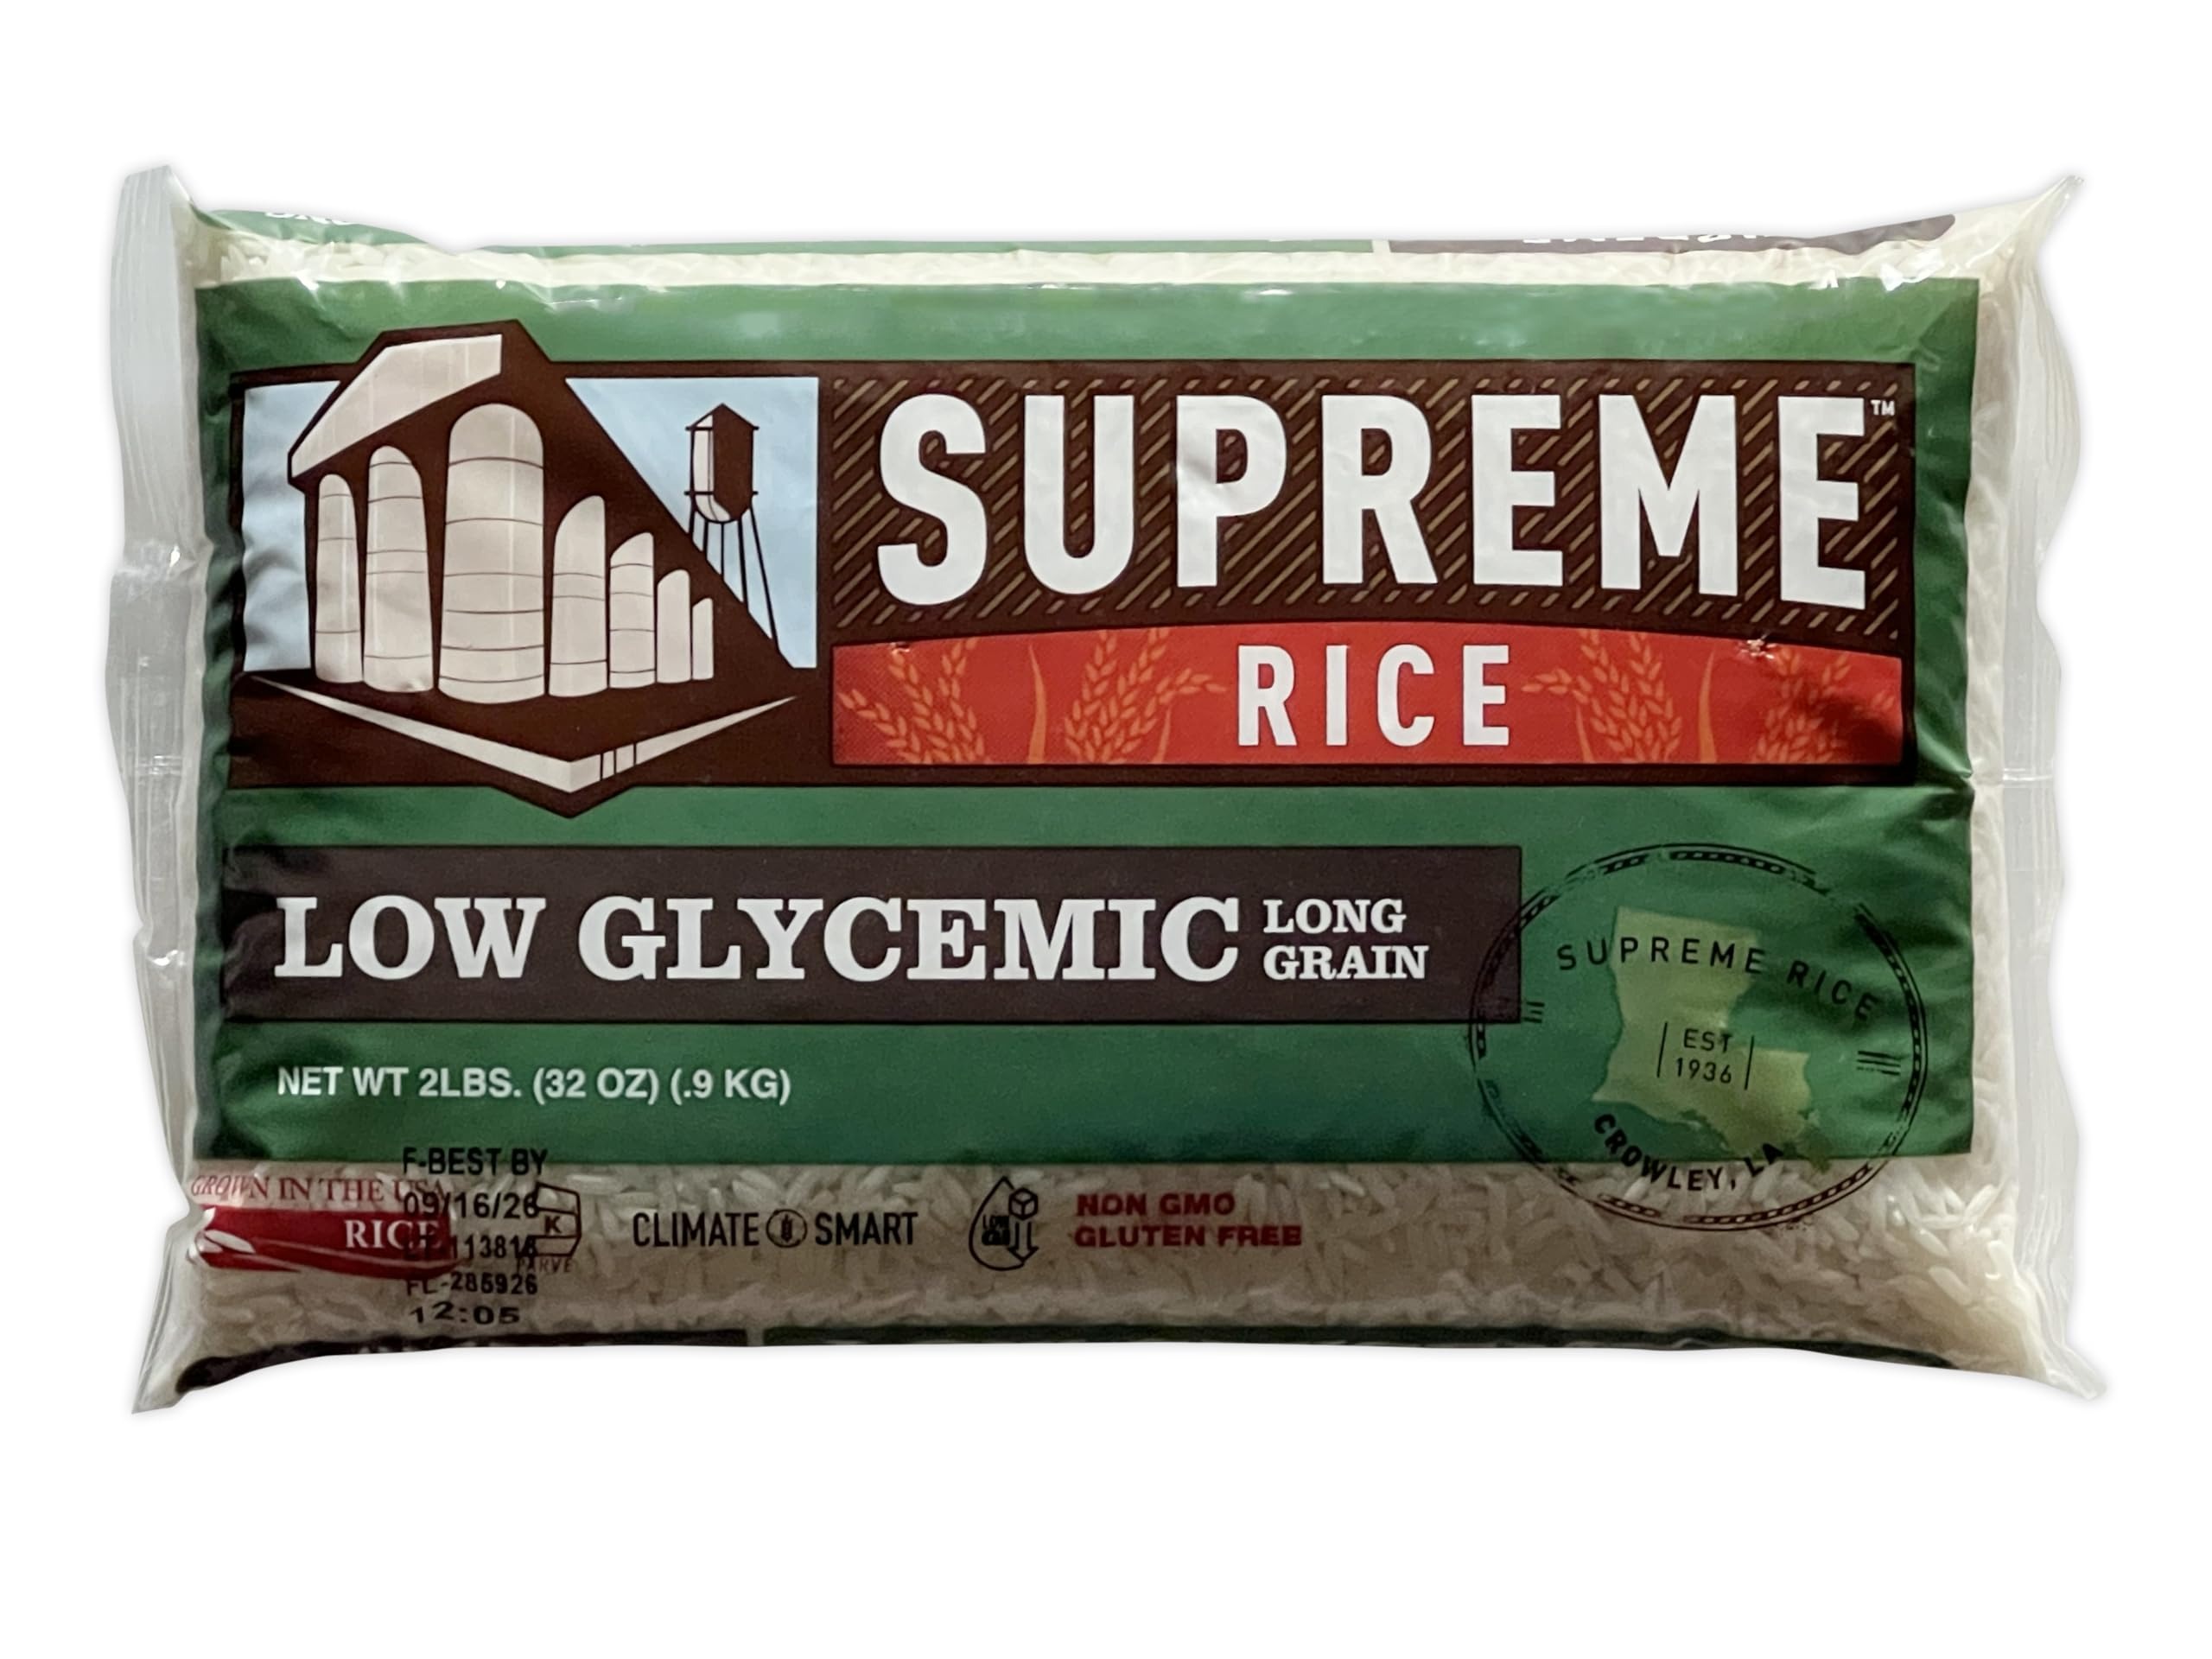
Item Name: Supreme Rice White Rice – Low Glycemic Index – Locally Grown Long-Grain White Rice – Made in the USA – Rich Nutrient Content – Ideal for Curry, Desserts, Stir-Fry
Bullet Point 1: A Must in Your Pantry: Whether you are on a diet or you seek healthier food alternatives, the Supreme White Rice is what you need! This unique, locally-grown long-grain rice makes a valuable and healthy addition to your diet while delighting your senses with its fluffy texture and balanced taste.
Bullet Point 2: Premium Quality: Supreme White Rice long grain is grown and harvested in the heart of the Louisiana to offer you a premium quality, sustainable product that can help contribute to healthy living and optimal diet!
Bullet Point 3: Low Glycemic: What makes the Supreme White Rice truly distinctive is the low glycemic index.
Bullet Point 4: Diet-Friendly: Featuring a high content of nutrients and a low-carb content, the Supreme White Rice is a diet-friendly alternative to normal rice, cauliflower, or quinoa that can help regain control over your weight and provide your body with essential nutrients.
Bullet Point 5: For Delicious Recipes: Our white rice can be used for a wide range of dishes or vegan diets, perfect to prepare all your favorite meals such as risotto, stir-fry, fried rice, paella, curry, salads, side dishes, desserts and more!
Product Description: Our mission is to provide the highest quality rice, locally grown and harvested in the Louisiana to offer you a true gourmet experience and a rich dose of nutrients crucial for healthy living. Low glycemic index values make this rice a more viable option for people who are insulin resistant and diabetic. This allows people to eat what they love again! Whether you are struggling with shedding those extra pounds or you simply want to stay in shape and eat healthy, Supreme white rice is essential for your diet. It is most suitable for people who want to eat healthy and keep their weight under control but also for vegans, vegetarians, athletes and people who follow strict dietary regimes. Still not convinced? Here are some of the amazing features of this product:
Value: 32.0
Unit: Ounce

Price: 11.99